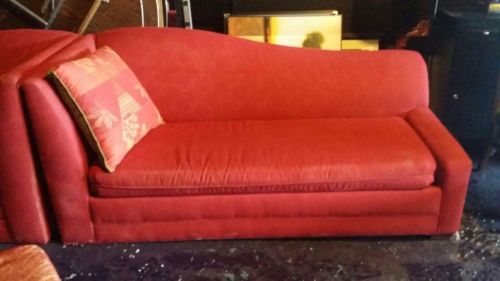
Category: sofa